Question: What color is the horse?
Tambaya: Menene launin dokin?
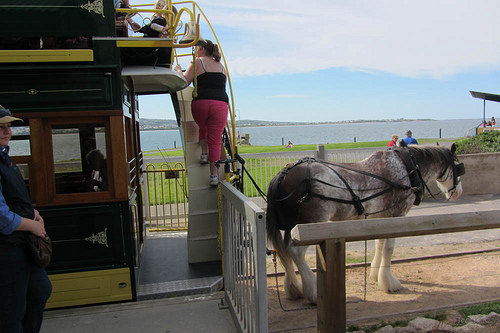
Answer: White and brown.
Amsa: Fari da ruwan ƙasa.